Zwettl

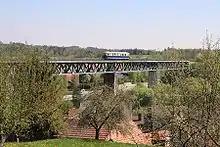
Railway Viaduct over Zwettl and the Kamp river

The name originates from Slavic ""svetla"" meaning "glade". Although the etymology suggests an early population of Slavic people no archeological evidence has been found yet. Zwettl was founded by the knights of Kuenring and was first mentioned in a monastery record in 1139. It was granted town privileges on December 28, 1200. Today, the Cistercian convent in Zwettl houses the only remaining manuscript of the life of the beguine mystic Agnes Blannbekin.